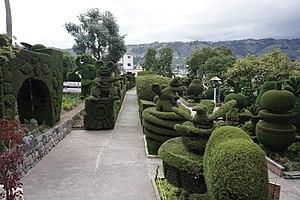
Par des amoureux, Ambato
Ambato est une ville du centre de l'Équateur, et la capitale de la province du Tungurahua. Elle est aussi connue sous les noms de Ville des Fleurs, des Fruits, et du Pain, Berceau des trois Juan, Jardin de l'Équateur, Terre de Tendresse, Cité Cosmopolite... Située sur le río Ambato à 128 km au sud de Quito, la cité est placée au cœur de la Cordillère des Andes équatorienne, à 2 577 mètres d'altitude. Ambato comptait 175 282 habitants en 2001, ce qui en fait la neuvième ville du pays en nombre d'habitants.